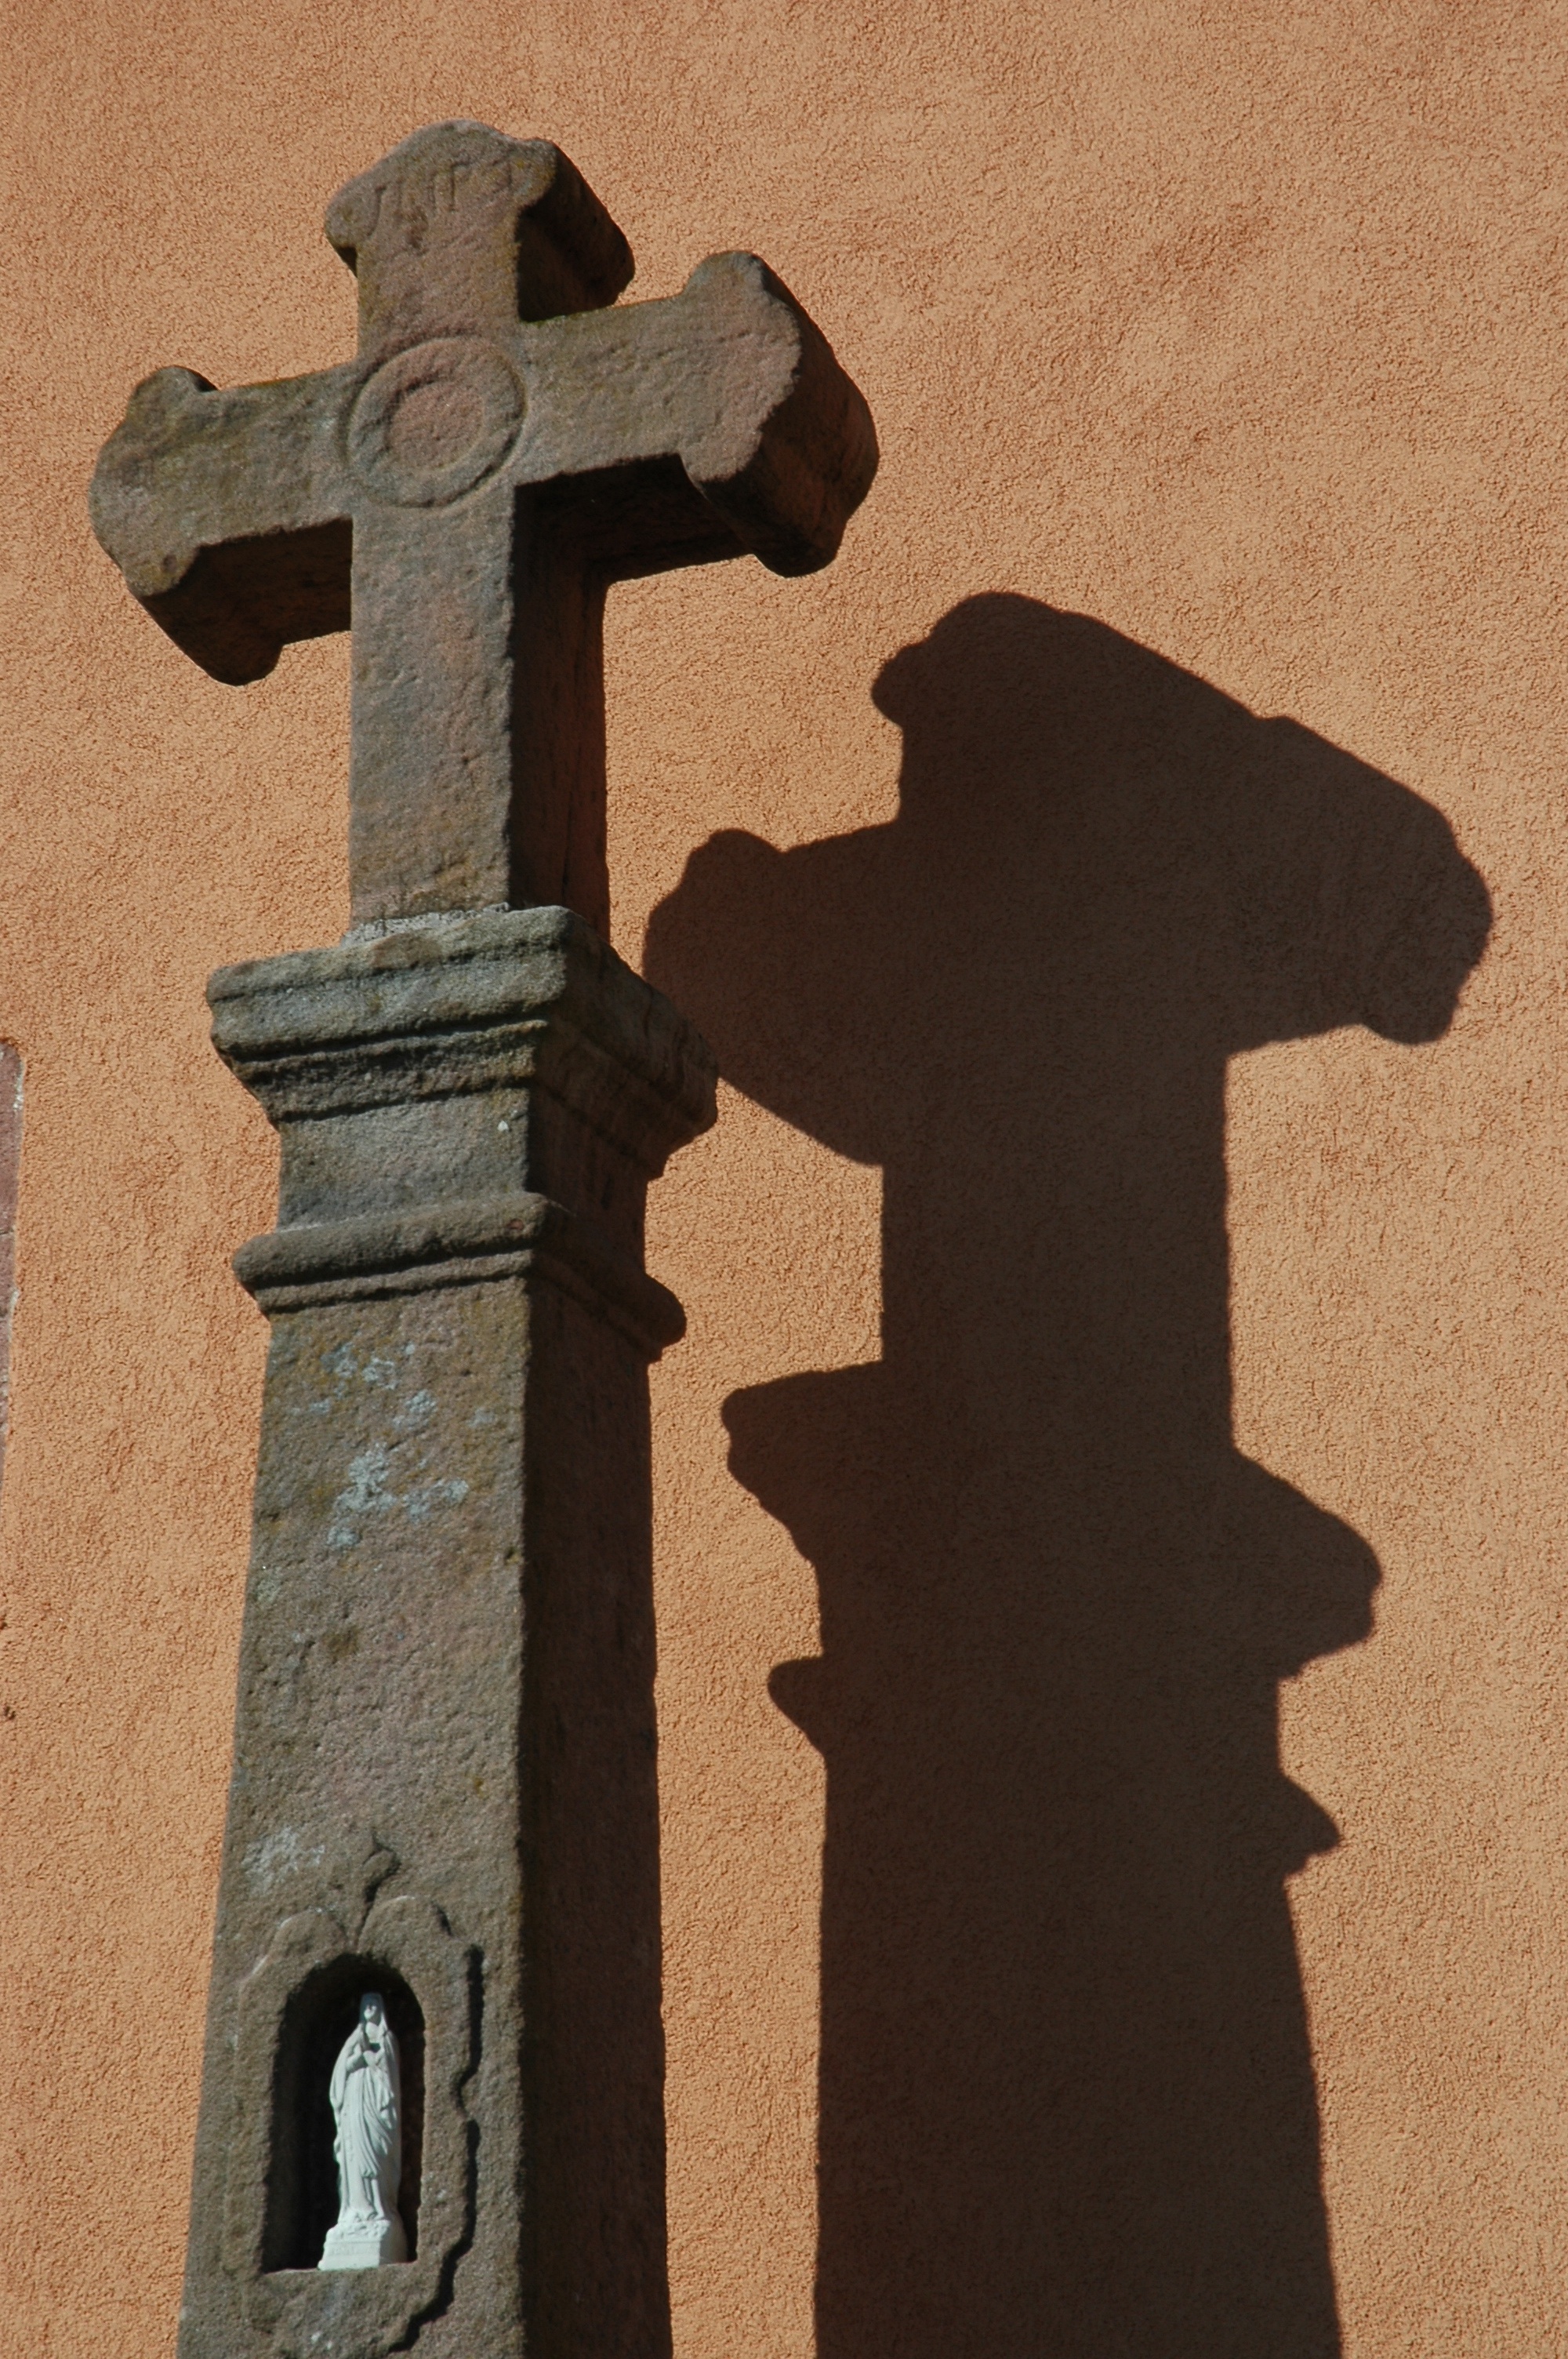
light, sun, number, symbol, shadow, religion, cross, christian, font, art, ancient history